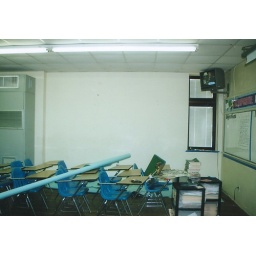
Before--Ugly wall in classroom